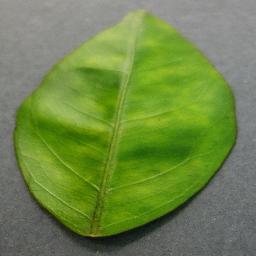
Label: Orange___Haunglongbing_(Citrus_greening)